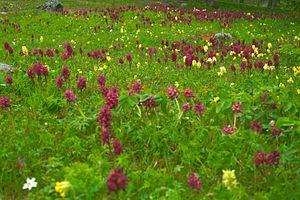
Le parc national d’Ängsö est un parc national situé dans la commune de Norrtälje, à 50 km au nord-est de Stockholm, en Suède. Il couvre l'île d'Ängsö dans l'archipel de Stockholm et une section de la mer Baltique autour pour un total de 190 ha.
Les parcs nationaux de Suède sont des aires protégées qui représentent le niveau de protection le plus strict que le gouvernement suédois peut garantir à une aire naturelle. En 2018, il existe 30 parcs nationaux qui couvrent au total environ 7 400 km² en excluant les zones marines, soit 1,5 % de la superficie du pays.